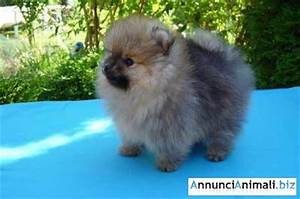
Label: cane